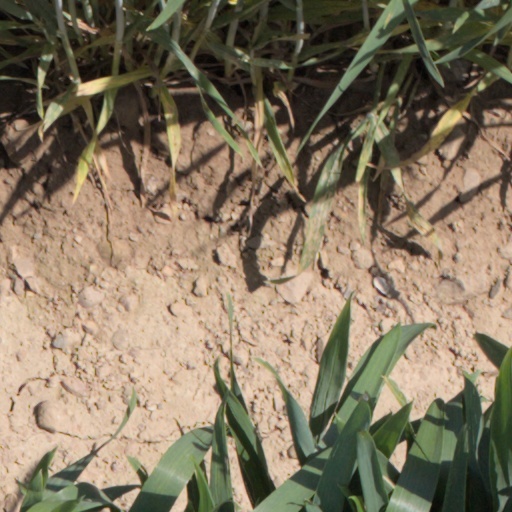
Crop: wheat